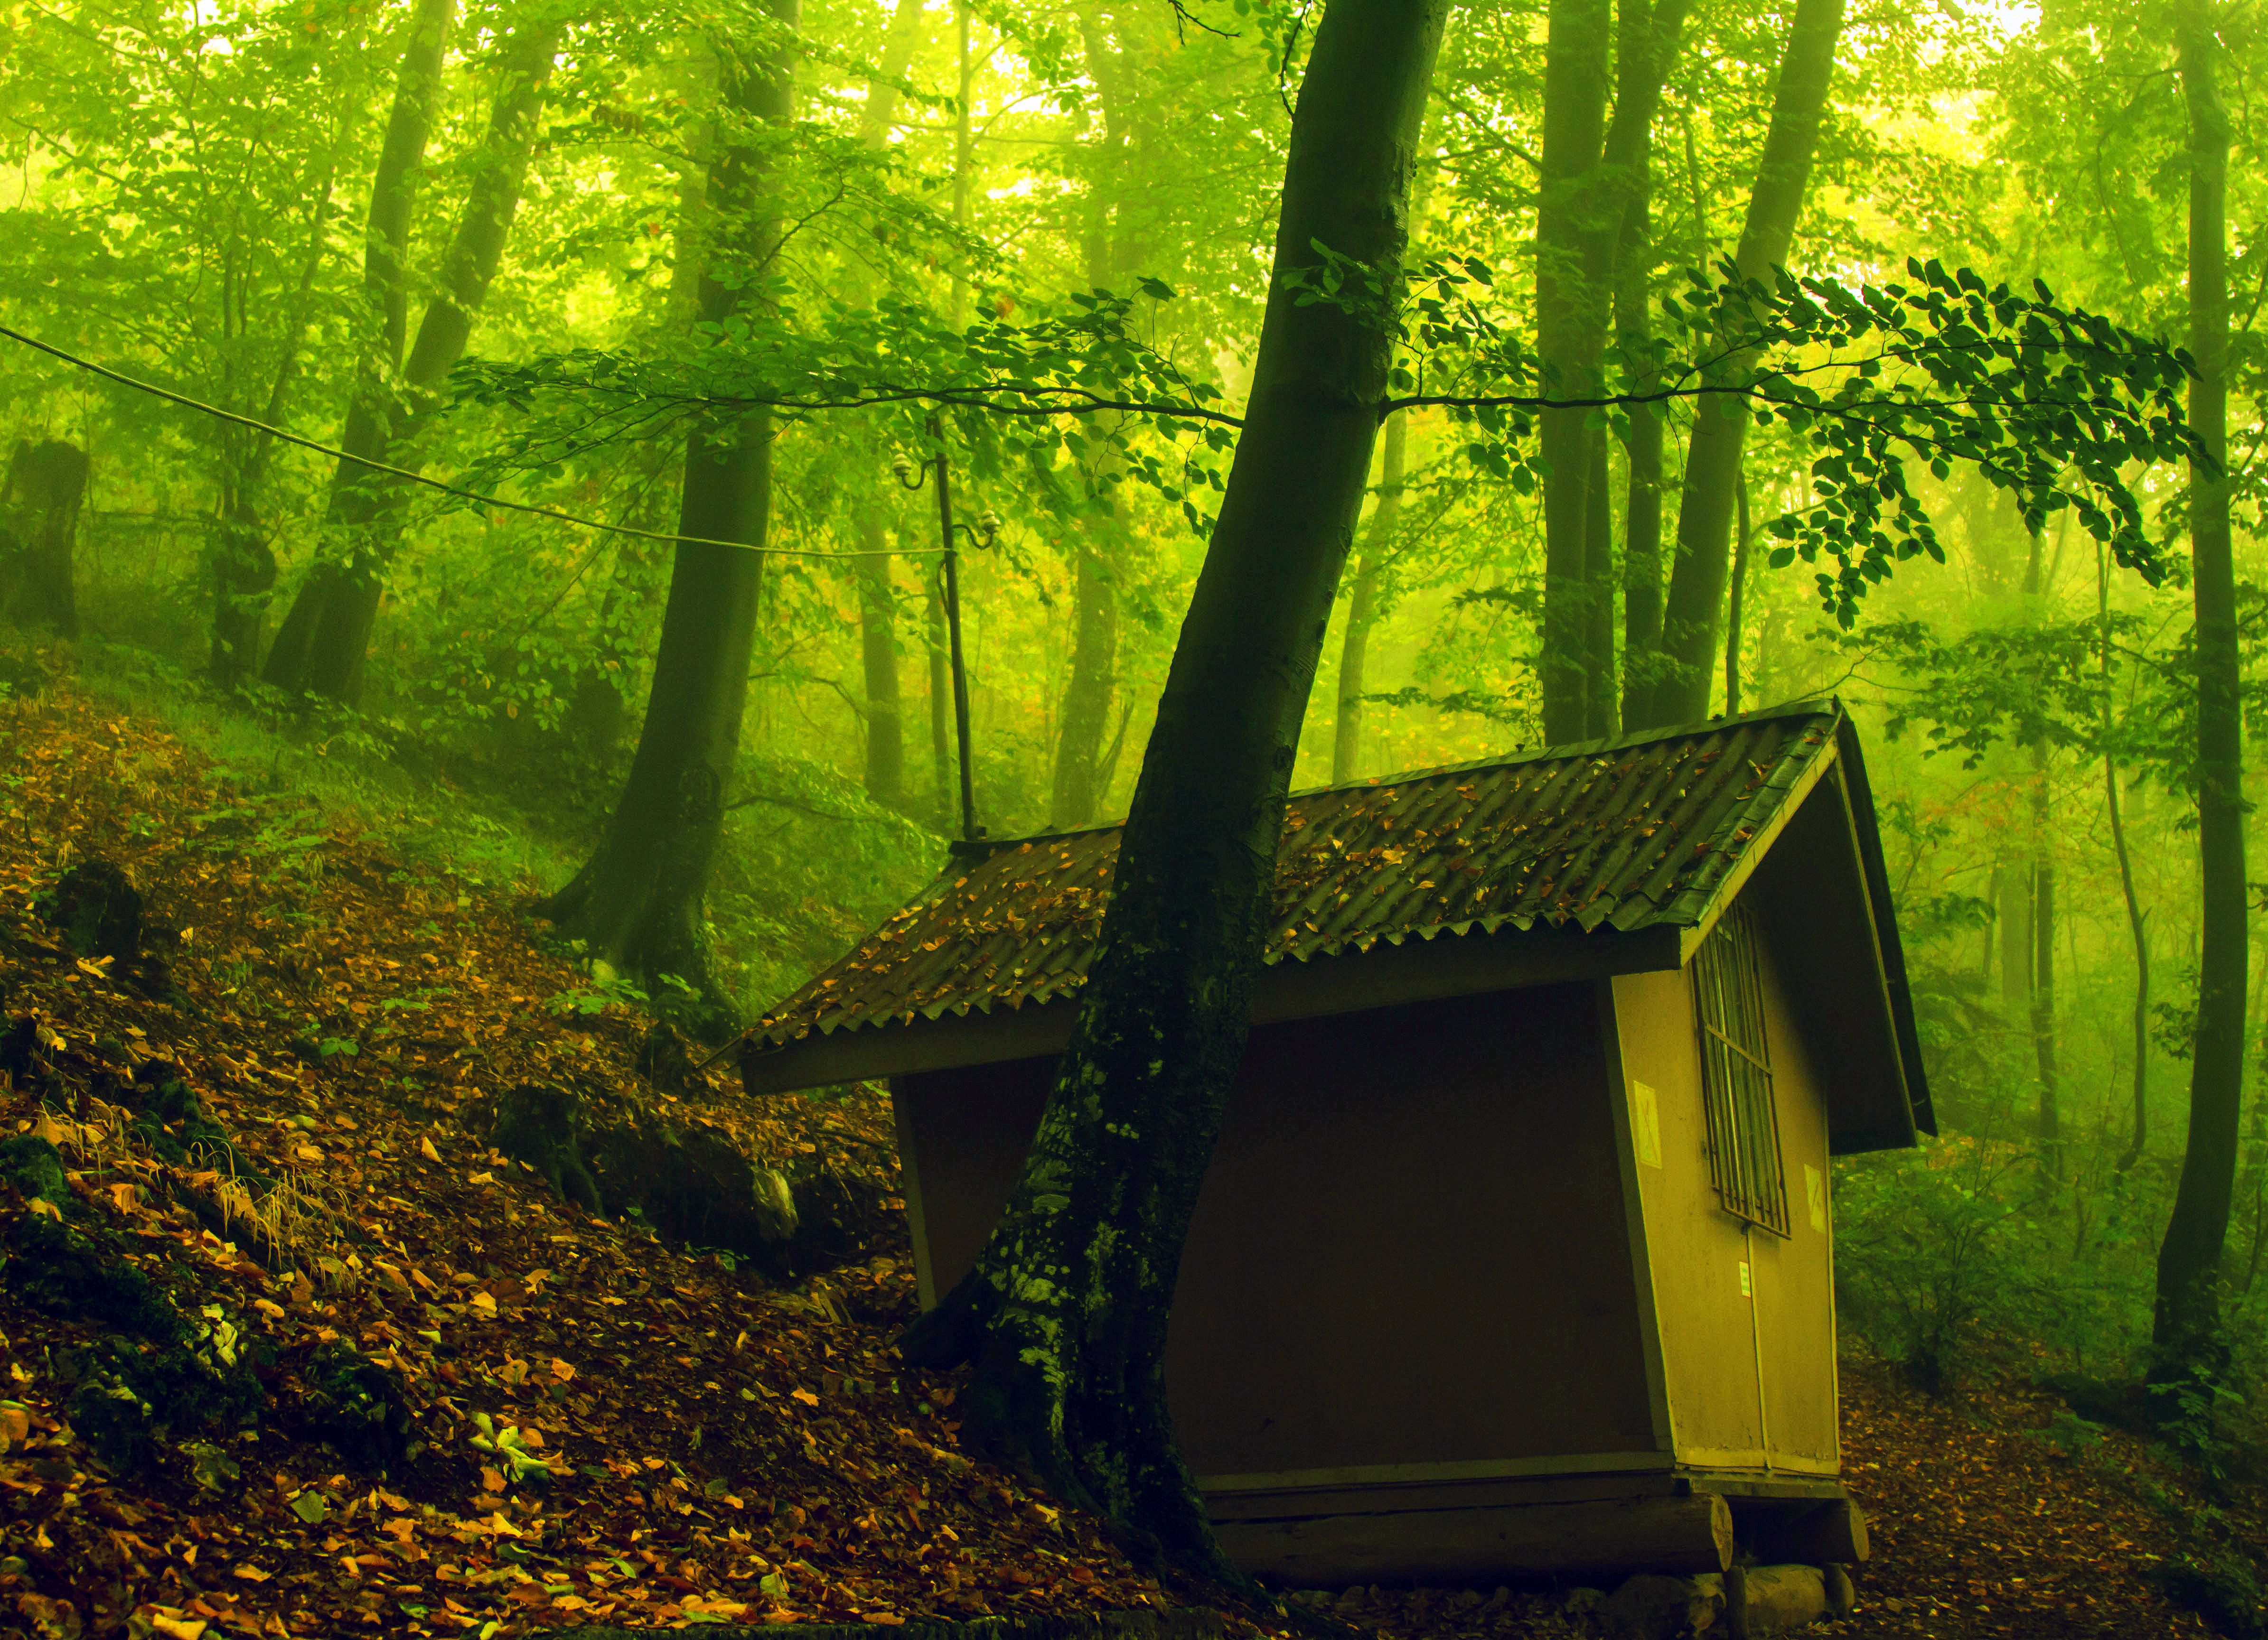
Isolated cabin in the middle of the green forest
A small wooden cabin located on a slope in the middle of a green forest under a quiet misty light.
The photo shows a small wooden cabin leaning on a slope in the middle of a dense green forest. The photo was taken from a low side angle, highlighting the surrounding tall trees under the hazy lighting, which enhances the feeling of isolation and tranquility.
Labels: Architecture, Building, Outdoors, Shelter, Countryside, Hut, Nature, Rural, Plant, Vegetation, Shack, Housing, House, Cabin, Cabin In The Woods, Tree, Land, Woodland, Cottage, Grove, Jungle, Scenery, forest
Camera: Canon Canon EOS 60D
Lens: EF24-105mm f/4L IS USM, Canon EF 24-105mm f/4L IS
Aperture: F4
Exposure: 1/30 sec
ISO: 500
Focal length: 24.0 mm